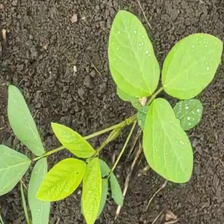
Weed species: Asian_Pigeonwings_(Clitoria Ternatea)